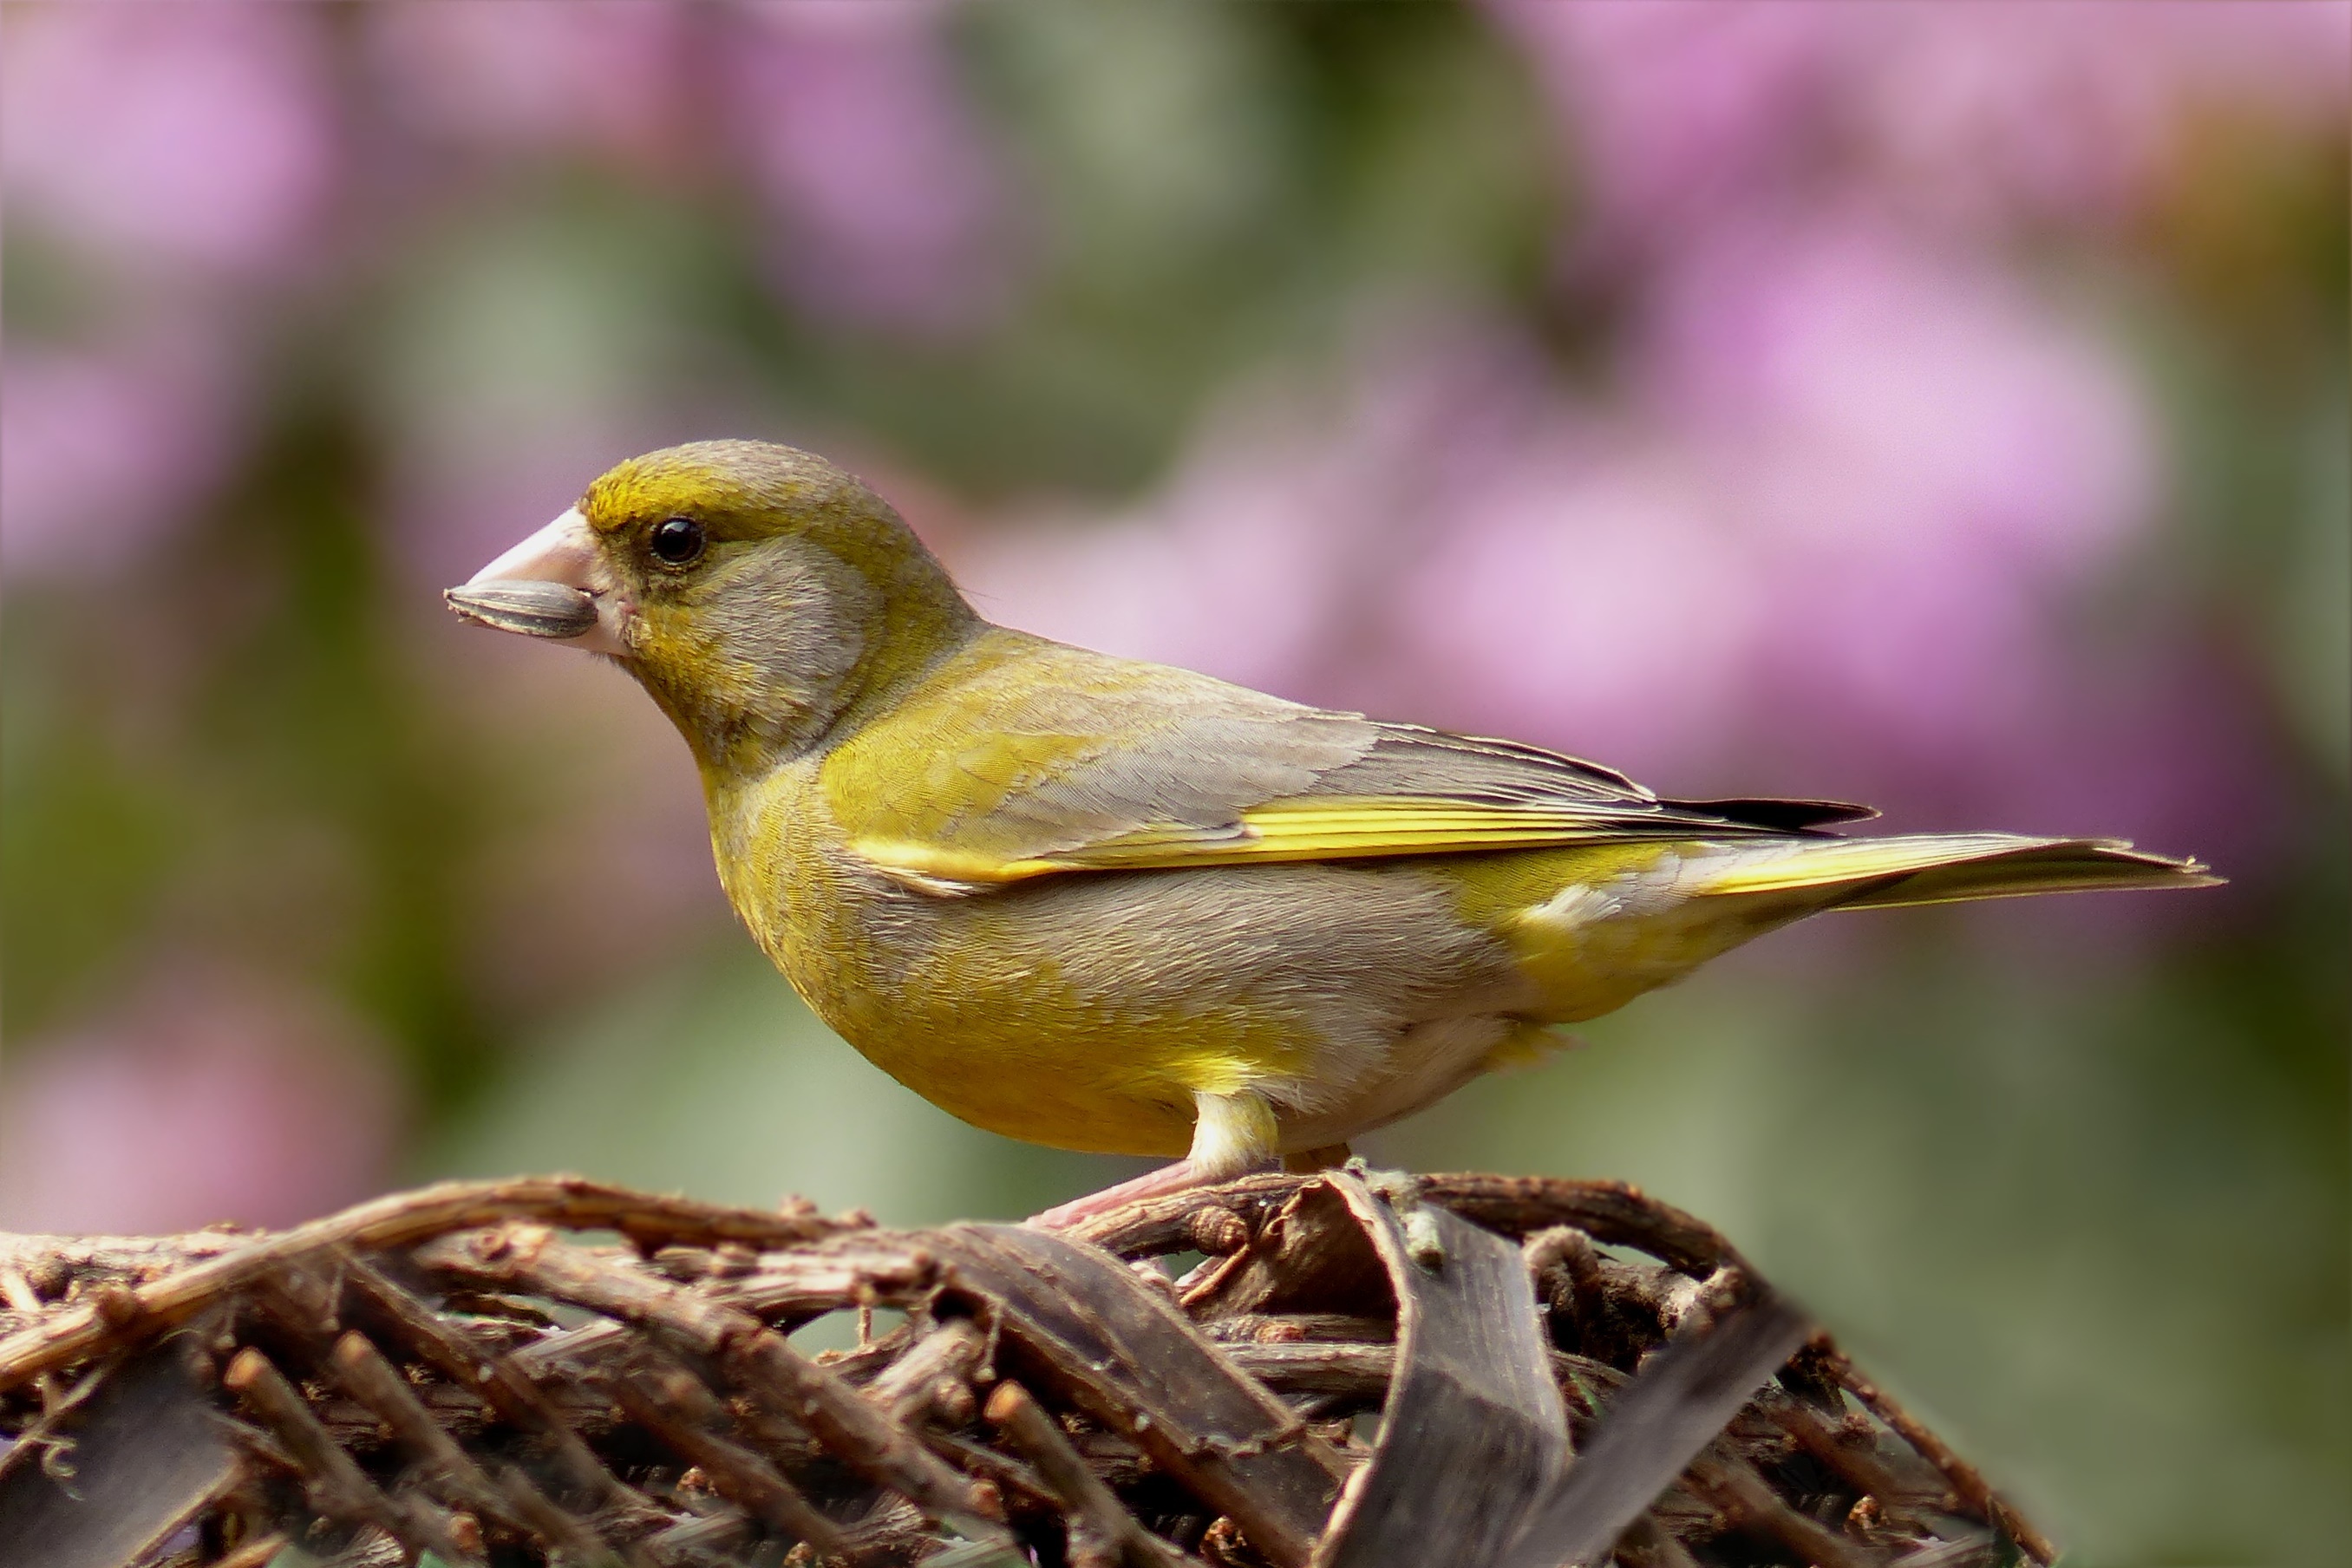
nature, bird, wildlife, beak, garden, fauna, close up, vertebrate, finch, foraging, greenfinch, brambling, macro photography, old world flycatcher, perching bird, emberizidae, nightingale, ortolan bunting